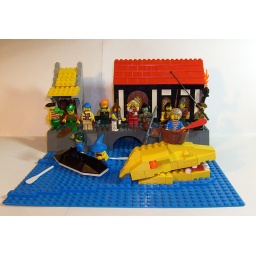
Aha! A great yellow beast has surfaced in Kingsport Harbor!